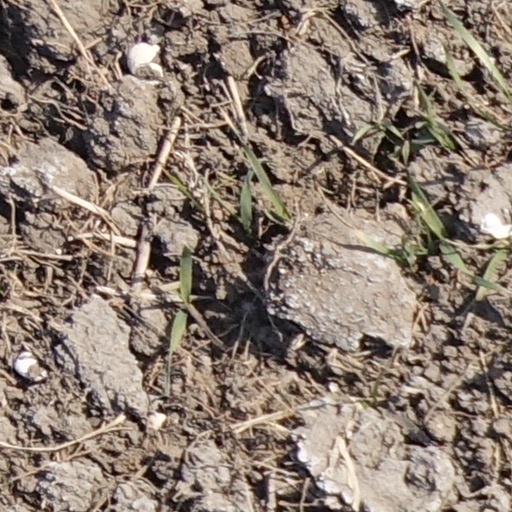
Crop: wheat